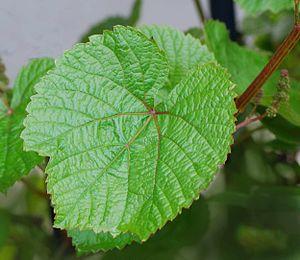
Vitis coignetiae, feuille, Paris
Vitis coignetiae ou vigne de Coignet est une espèce d'arbrisseau sarmenteux de la famille des Vitaceae, à raisins rouges, originaire du nord-est de l'Asie.